Sultan Abu Bakar School

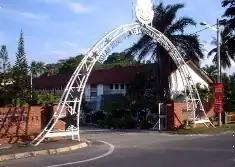
Front entrance of school

Sultan Abu Bakar School (SMK Sultan Abu Bakar/SABS/SMKSAB) is a secondary school situated in Kuantan, Pahang, Malaysia. It is entitled as a Premier School by the Malaysian Ministry of Education due to its excellence in academic and co-curriculum. Nowadays, the Ministry of Education accepts UPSR candidates who got Sekolah Kebangsaan(SK) not less than 3A and Sekolah Jenis Kebangsaan(SJK) not less than 5A.